Corybas cheesemanii

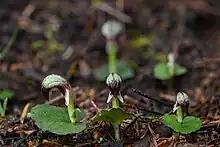
"Corybas cheesemanii"

Corybas cheesemanii, commonly known as Cheesemans spider orchid or spurred helmet orchid, is a species of terrestrial orchid endemic to New Zealand. It is a small orchid with a single pale green, heart-shaped leaf and usually only a single flower variously coloured from maroon to completely white. It usually grows in deep shade, often in deep leaf litter and flowers in autumn and winter.